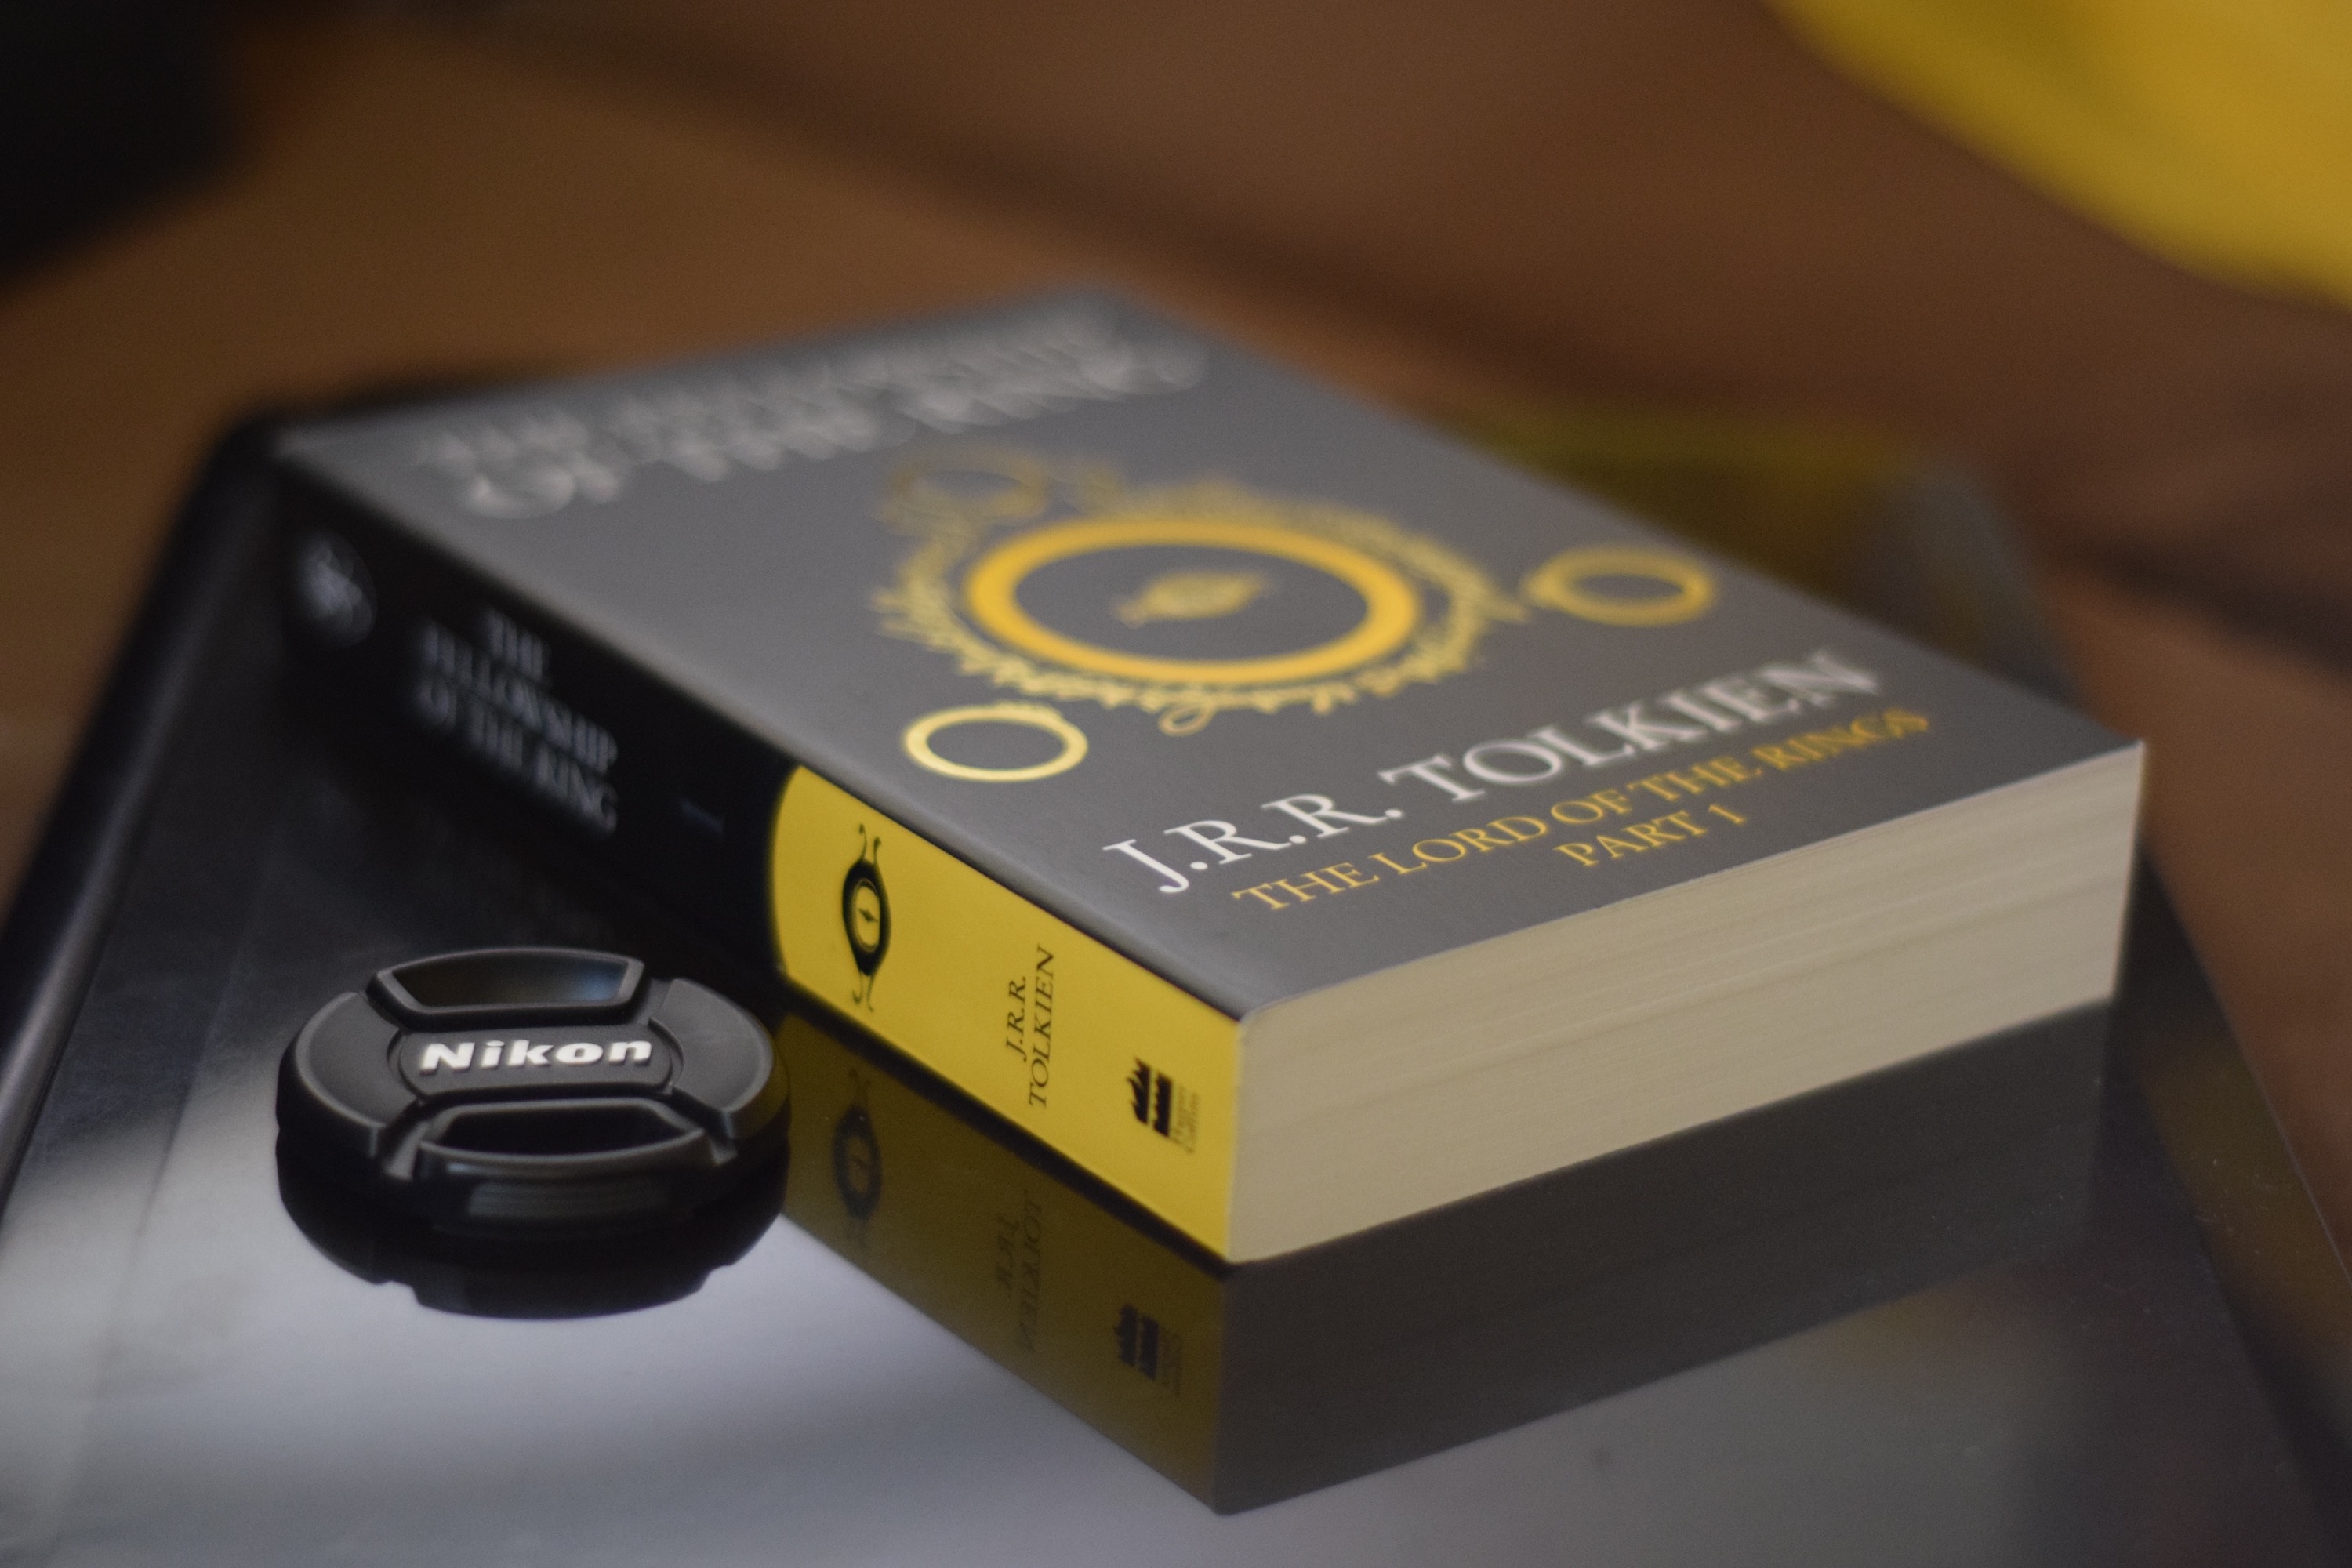
technology, gadget, yellow, product